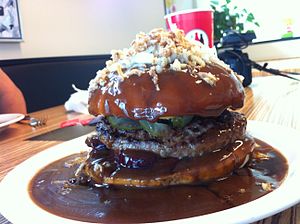
Bøfsandwich
Bøfsandwichvariant med brun sovs.
Bøfsandwich er to stykker burgerbolle med en hakkebøf imellem: en slags variant af en burger. Men hvor grøntsagerne i en burger spises rå, er grøntsagerne i en bøfsandwich først forarbejdet f.eks. ved at de er syltet, fermenteret eller stegt.